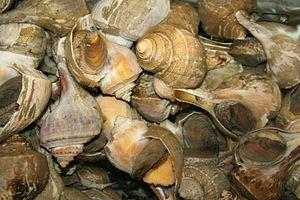
Les fruits de mer sont un nom donné aux animaux invertébrés marins comestibles. Dans l'acception la plus usuelle, il s'agit d'une grande variété d'organismes marins, à l'exception des poissons et des mammifères.
Busycotypus canaliculatus est un gastéropode marin appartenant à la famille des Buccinidae. C'est une espèce comestible.